Eighth Lake

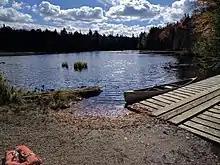
Boat access at 8th Lake Campground

Eighth Lake is located near Inlet, New York. It is part of the Fulton Chain Lakes. The outlet is connected to Seventh Lake by a creek. Fish species present in the lake are brown trout, lake trout, lake whitefish, smelt, rainbow trout, black bullhead, landlocked salmon, and pumpkinseed sunfish. There is a state owned fee hard surface ramp at Eighth Lake Campground on NY-28.